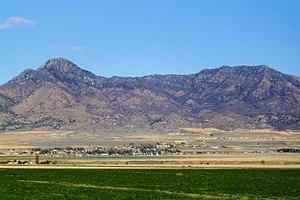
Plymouth est une municipalité américaine située dans le comté de Box Elder en Utah.